Eduardo da Silva

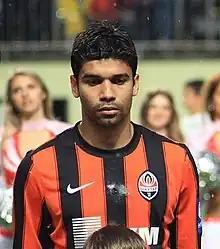
Eduardo with Shakhtar Donetsk in May 2011

Eduardo Alves da Silva (born 25 February 1983), known as simply Eduardo or Dudu, is a former professional footballer who played as a striker for multiple clubs and the Croatia national team.